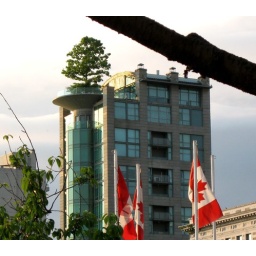
An exceptionally cool building near the water